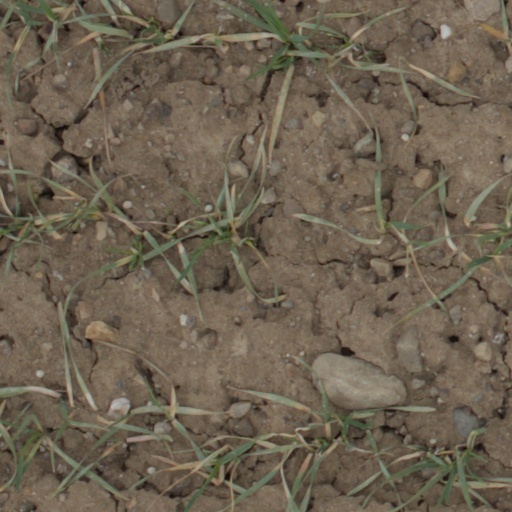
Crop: wheat